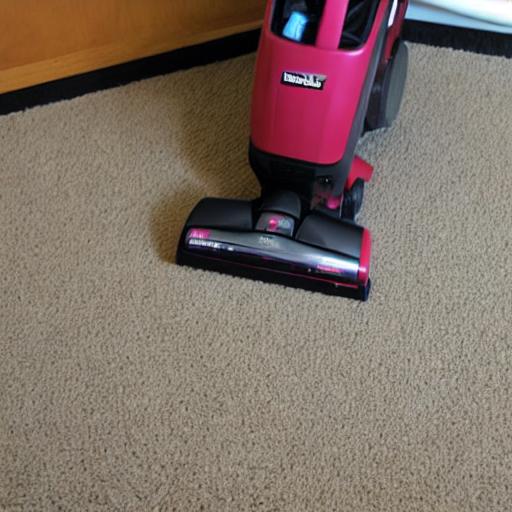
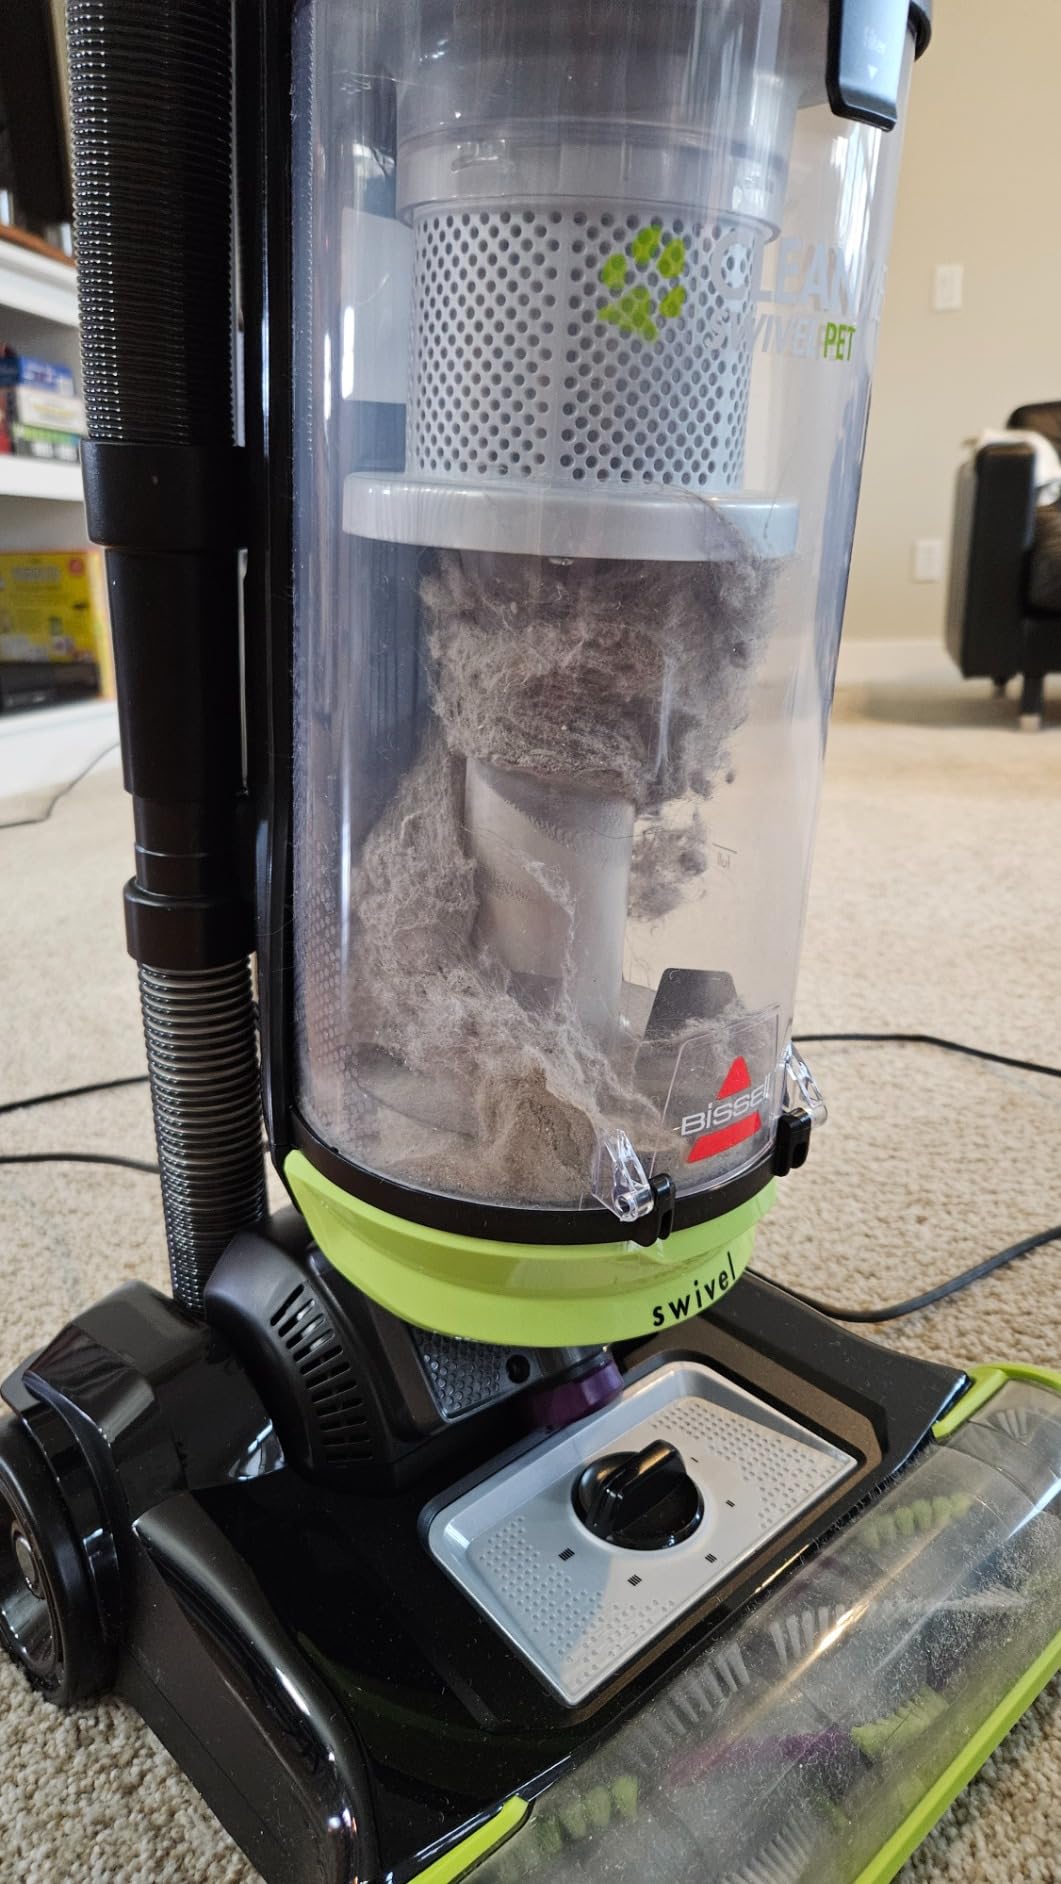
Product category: items_vacuum
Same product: no